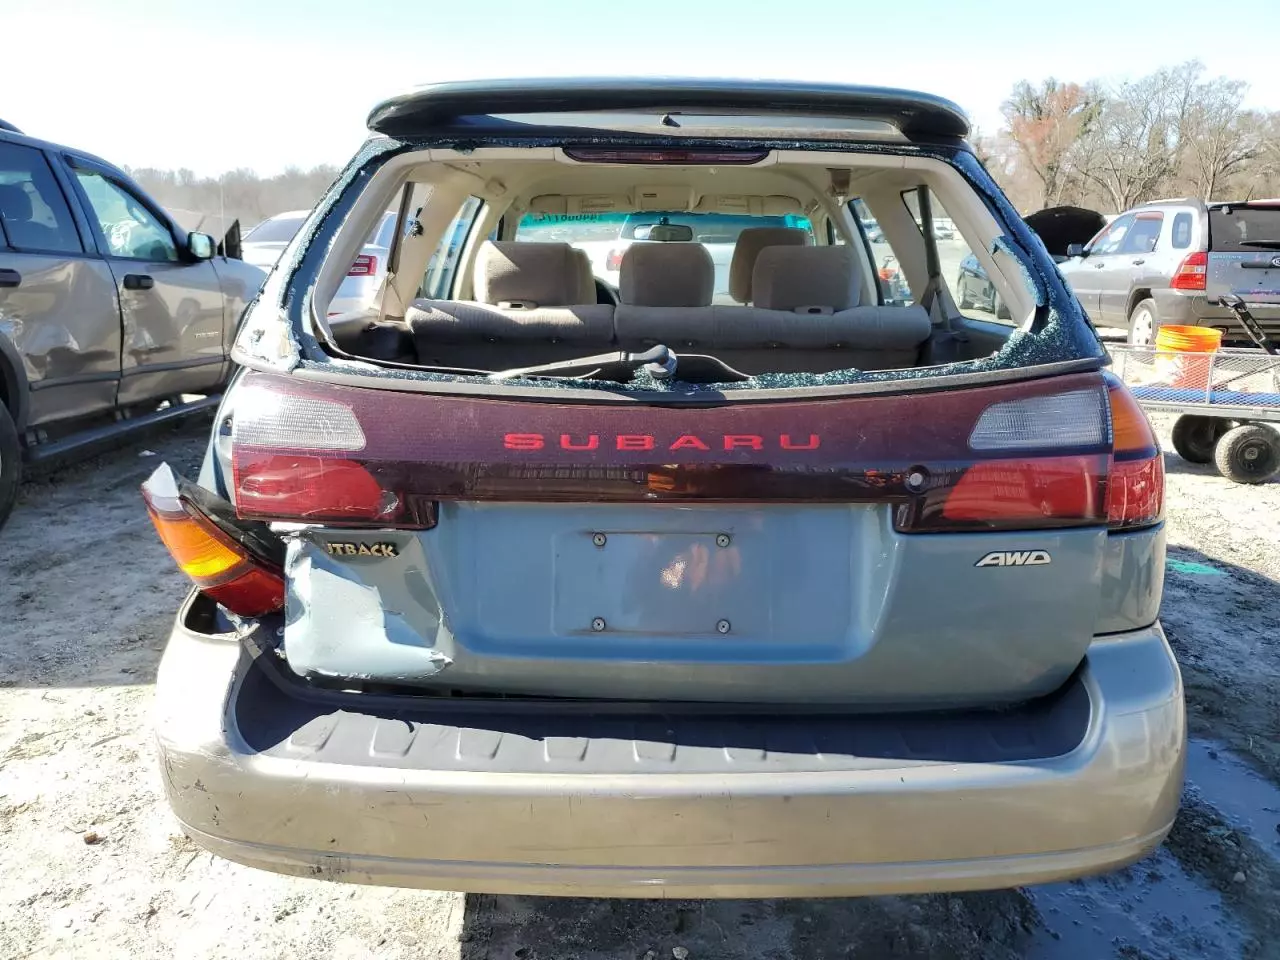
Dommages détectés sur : pare-brise arrière, malle, feu arrière gauche, pare-choc arrière, plaque d'immatriculation arrière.
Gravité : majeur